Alexandre Bouzaid

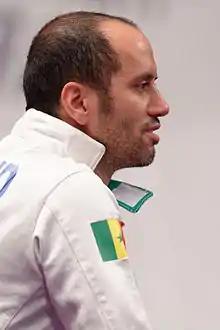

Alexandre Bouzaid (born 29 June 1981) is a French-Senegalese épée fencer representing Senegal in international competitions. Twice African champion (2010 and 2011), he took part in the 2012 Summer Olympics.